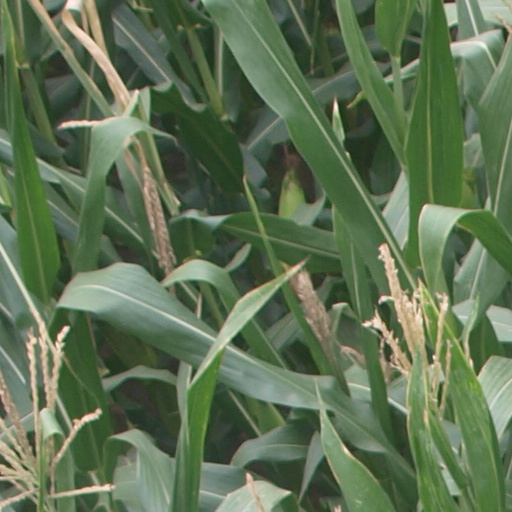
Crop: maize; corn